U.S. Route 98 in Florida

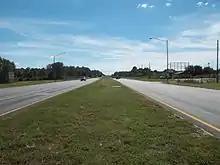
CR 630/US 27/US 98 intersection, looking south

The road takes one last drop, only to rise again and officially enter Ridge Manor at the intersection of Kettering Road and Croom-Rital Road which leads to a trailhead for the Withlacoochee State Trail US 98-SR 50 pass under a bridge for this trail. At the crossing over the Withlacoochee River, two former sections of the road exist on the east side of the river; Paul N. Steckle Lane, and Ridge Manor Boulevard. The shorter Paul N. Steckle Lane exists on the north side and contains a Hernando County Firehouse, local residences, and one entrance to the Cypress Lake Preserve. Ridge Manor Boulevard begins on the south side, and crosses over to the north side east of the firehouse and west of the Hernando County Eastside Solid Waste Convenience Station. When SR 50 continues east and narrows down to two lanes toward Clermont, Orlando, and Titusville, US 98 turns southeast and also narrows down to two lanes even as it crosses the Withlacoohcee River for the second time, this time at the Hernando-Pasco County Line, entering Trilby. The first major intersection is a blinker-light intersection with County Road 575, but a far more important one is with US 301 in Trilacoochee, where it shares yet another concurrency running south. South of this point, US 98-301 passes by the Owensboro Junction Trailhead, of the Withlacoochee State Trail. This was once a former junction between the Atlantic Coast Line and Seaboard Air Line Railroads, until both were merged into the Seaboard Coast Line and the segments that crossed Routes 98 and 301 were abandoned. From that point, the road runs up and down a series of hills where it passes by some small motels, local auto repair shops, trailer parks, farms, a Moose Lodge, a local golf course, and a drive-in movie theater. The road officially enters Dade City in the vicinity of the aforementioned drive-in theater, and passes by the Pioneer Florida Museum right next to a former citrus plant. Across from the south end of that plant is the intersection with eastern County Road 578, and shortly afterwards veers to the left at an at-grade interchange onto the former US 98-301 Truck Bypass, which was converted into mainline US 98-301 in 2007. The former segment of US 98-301 is now SR 39 as well as hidden state routes hidden SRs 35-700 and runs into downtown Dade City. US 98-301 moves closer to the CSX Wildwood Subdivision (part of the S-Line), where it encounters the eastern terminus of CR 52 and the Dade City Atlantic Coast Line Railroad Depot. At County Road 35 Alternate, US 98-301 turns from southeast to southwest as it moves back towards another at-grade interchange with the former "Business" US 98-301, and runs straight south again onto a four-lane divided highway. After the intersection with SR 52 in Clinton Heights, US 98 branches off to the southeast taking hidden SR 35 and 700 with it, while US 301(SR 39) continues south towards Zephyrhills, Hillsborough River State Park, and eventually the Manatee-Bradenton-Sarasota area. The road climbs various hills, and includes random farms and trailer parks. The road has another encounter with both CR ALT 35 and the Wildwood Subdivision near Ellerslie, at a bridge over both, and an unnumbered interchange with the former of these two. Continuing southeast, the road encounters fewer farms and approaches the western edges of the Green Swamp, where it encounters the northernmost bridge over the Hillsborough River, which is nothing more than an elevated culvert. At the Pasco-Polk County Line, the road becomes the eastern terminus of County Road 54, and then the southern terminus of State Road 471.